Tourism in Ontario

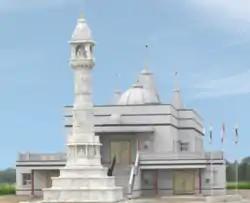
The famous Brampton Jain Temple in Brampton, Ontario.

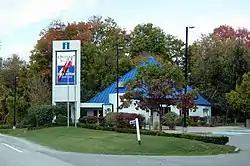
Ontario Travel Information Centres, found at most major points of entry, provide free tourism info about Ontario.

Ontario is Canada's largest province in population and second largest province in size, covering slightly more than one million square kilometres. It borders the United States to the south, and the provinces of Quebec to the east and Manitoba to the west. Around 250,000 lakes can be found in Ontario, making up approximately one-third of the world's fresh water.